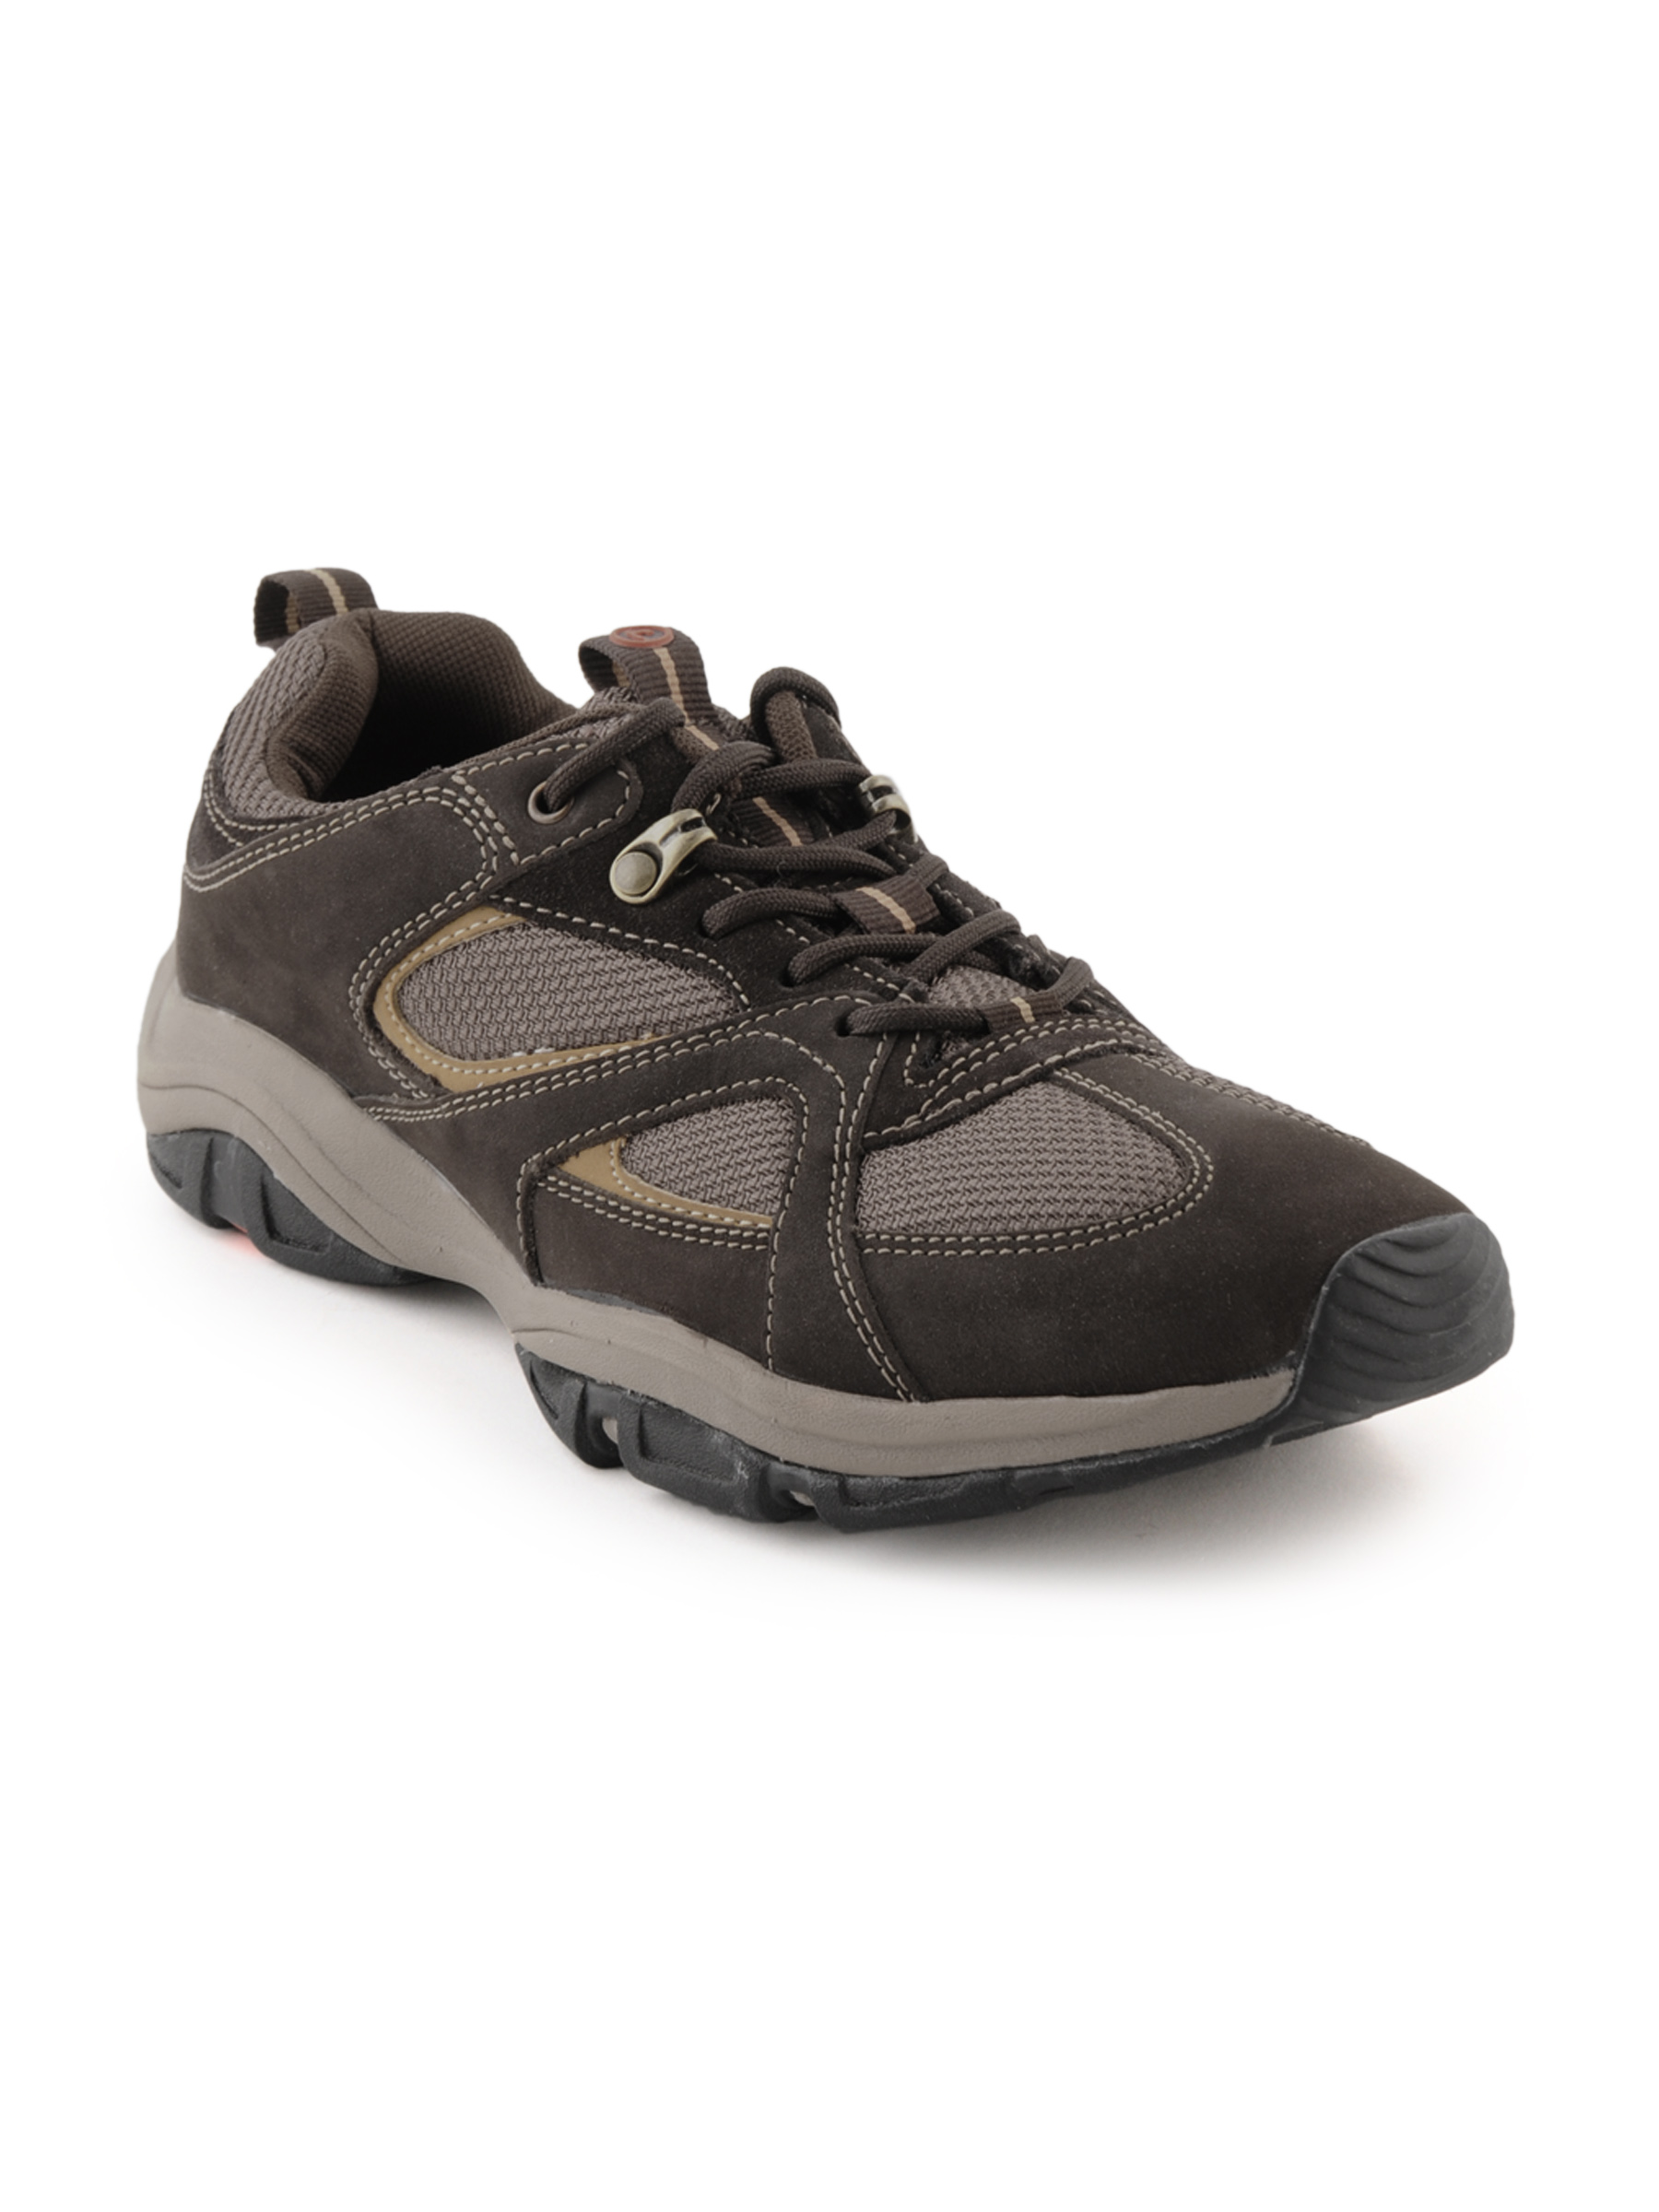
Rockport Men Slatkin Brown Casual Shoes
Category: Footwear / Shoes / Casual Shoes
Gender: Men
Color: Brown
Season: Fall 2011
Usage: Casual